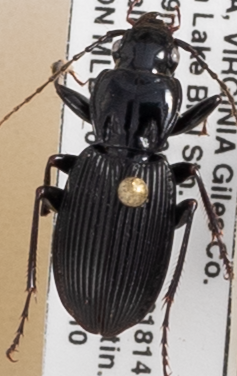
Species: Pterostichus lachrymosus
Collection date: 2019-09-10
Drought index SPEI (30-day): -1.93
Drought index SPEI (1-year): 1.69
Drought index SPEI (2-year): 1.69